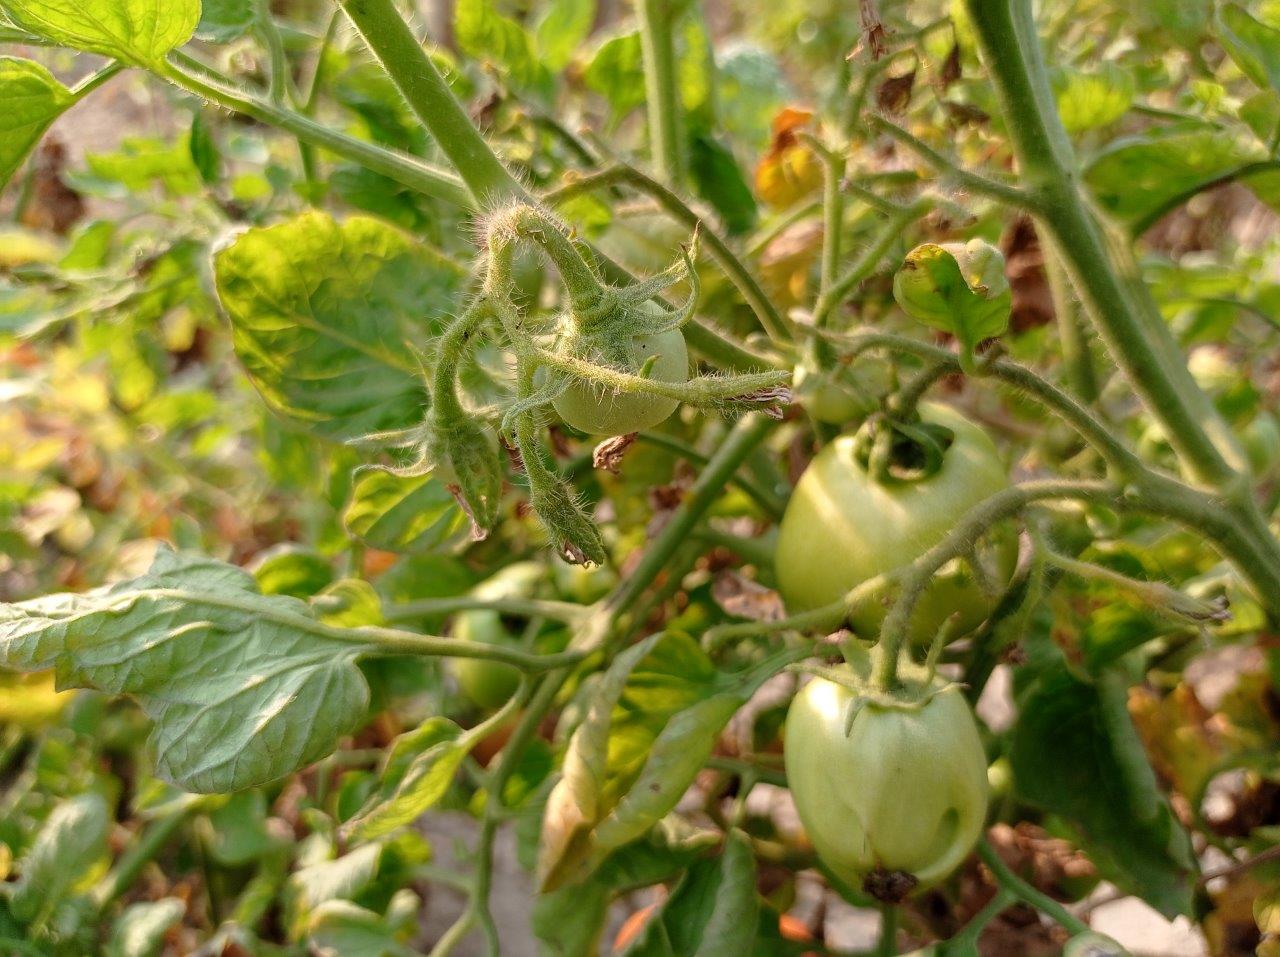
Maturity: Immature